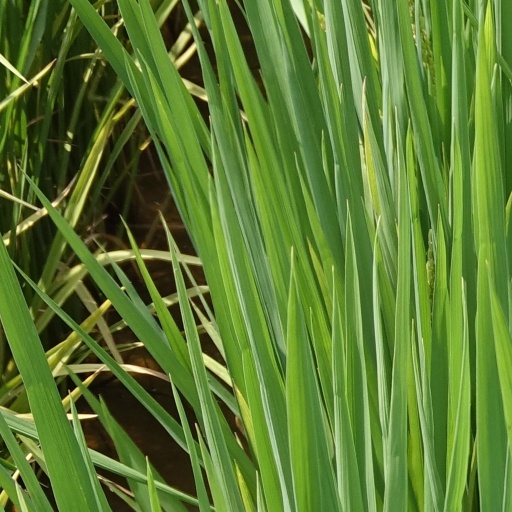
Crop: rice